Fraternization

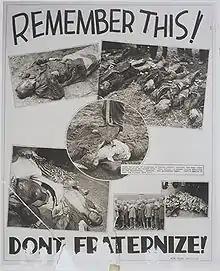
General Dwight Eisenhower ordered "No Fraternization" between US troops and the German people. Over a period of many months, the policy was loosened, first by permitting US GIs to talk to German children and then allowing them to talk to adults, both in certain circumstances.

When the Allied invasion of Germany began in autumn 1944, no standard rule on fraternization existed for American soldiers. JCS 1067 later implemented a strict non-fraternization policy with fines based on the fear of attacks by Werwolf fanatics willing to die for Nazi ideology, but soldiers instead found a defeated and desperate people. The policy was widely ignored after V-E Day. Annualized Venereal disease rates rose from 50 to 190 cases per 1000 soldiers in the first three months of the occupation, and to more than 250 by the end of 1945. The fraternization prohibition probably discouraged soldiers from obtaining prophylactics or requesting treatment.